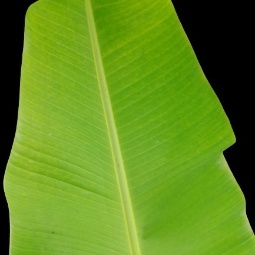
Label: Healthy